Korematsu v. United States

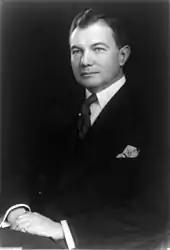
Justice Robert Jackson

Justice Roberts's dissent also acknowledges the racism inherent in the case although he does not use the word. He recognized that the defendant was being punished based solely upon his ancestry:This is not a case of keeping people off the streets at night, as was "Hirabayashi v. United States", 320 U.S. 81, [p. 226] nor a case of temporary exclusion of a citizen from an area for his own safety or that of the community, nor a case of offering him an opportunity to go temporarily out of an area where his presence might cause danger to himself or to his fellows. On the contrary, it is the case of convicting a citizen as a punishment for not submitting to imprisonment in a concentration camp, based on his ancestry, and solely because of his ancestry, without evidence or inquiry concerning his loyalty and good disposition towards the United States. If this be a correct statement of the facts disclosed by this record, and facts of which we take judicial notice, I need hardly labor the conclusion that Constitutional rights have been violated.